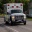
Label: ambulance